Province of Biella

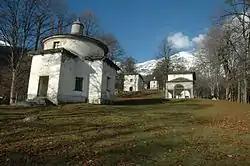
View of the Sacro Monte di Oropa

Biella is home to the Sacred Mountain of Oropa, which became a UNESCO World Heritage Site in 2003.